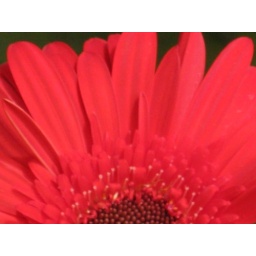
Photo taken of a bright red Gerbera daisy in Feb 2008 in a flower nursery in Cameron Highlands, Pahang state, Malaysia.